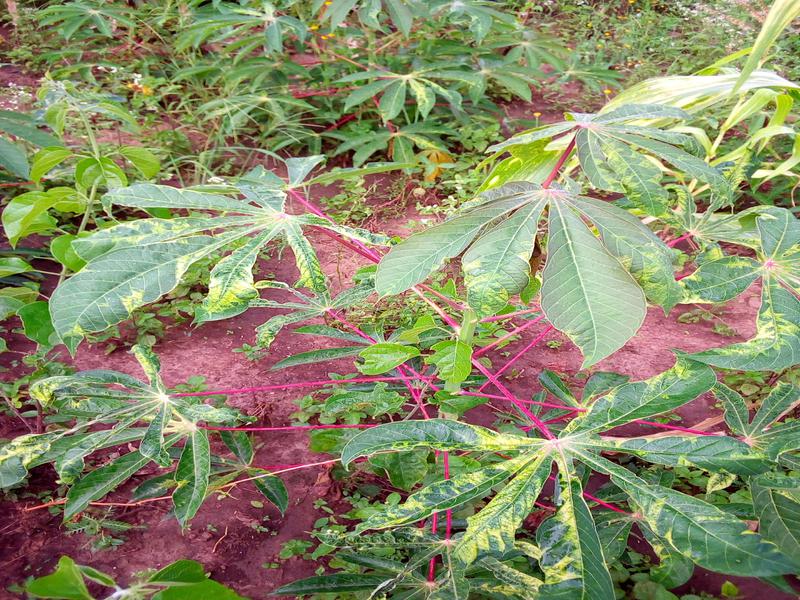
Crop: cassava
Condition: mosaic_disease